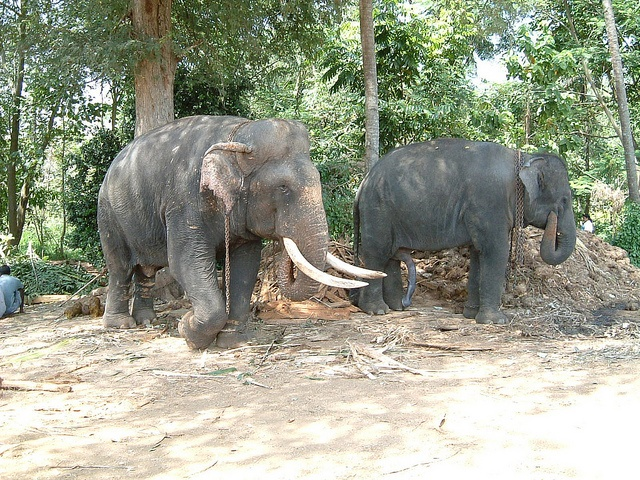
A couple of large elephants standing by some trees.
Two elephants stand next to each other.
A pair of elephants standing near a pile of hay.
A couple of elephants walking along a dirt road.
Two adult grey elephants with chains on their necks.